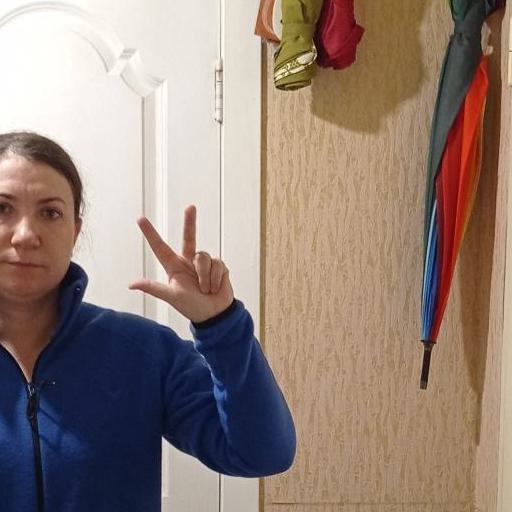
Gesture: three2